Drake (musician)

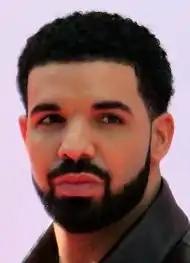
Drake at the 2017 Toronto Film Festival

Aubrey Drake Graham (born October 24, 1986) is a Canadian rapper, singer, and actor. Regarded as one of the greatest rappers of all time, he is credited with popularizing R&B sensibilities in hip-hop music. Drake first gained recognition by starring as Jimmy Brooks in the CTV Television Network teen drama series "" (2001–2008) and began his music career by independently releasing the mixtapes "Room for Improvement" (2006), "Comeback Season" (2007), and "So Far Gone" (2009) before signing with Young Money Entertainment.